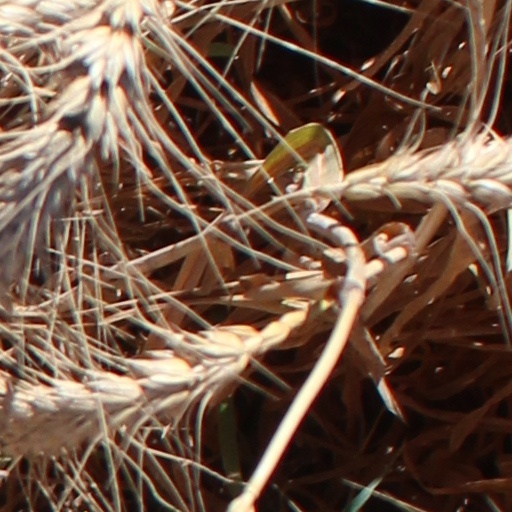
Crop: wheat